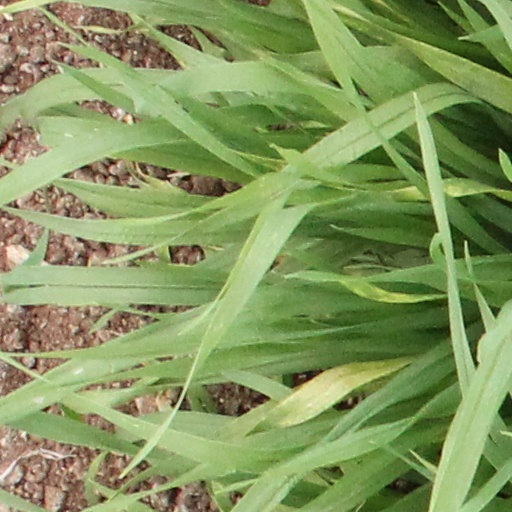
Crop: wheat